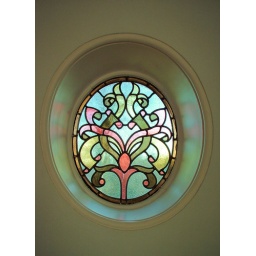
A feature window in my office